Schriever station

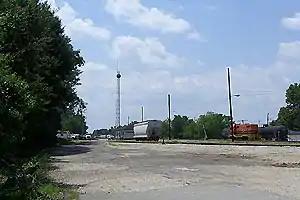

Schriever station is a train station in Schriever, Louisiana, United States served by Amtrak, the national railroad passenger system. The station was originally built by the Texas and New Orleans Railroad. Today it is also the Burlington Northern and Santa Fe Gulf Division office.